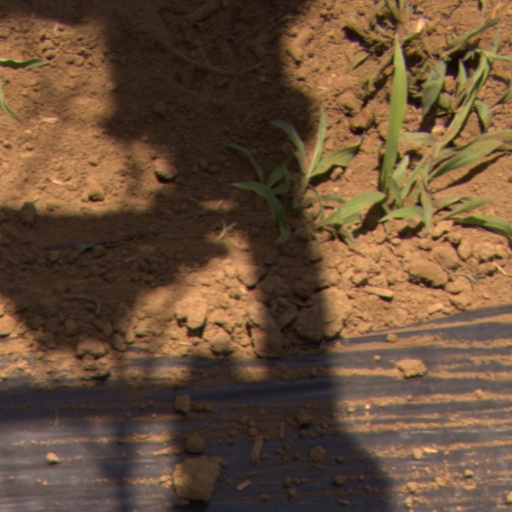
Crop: Jerusalem artichoke